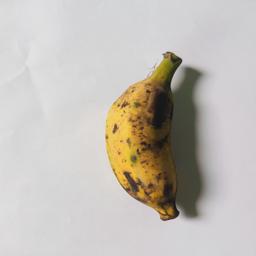
Banana variety: Bangla Kola